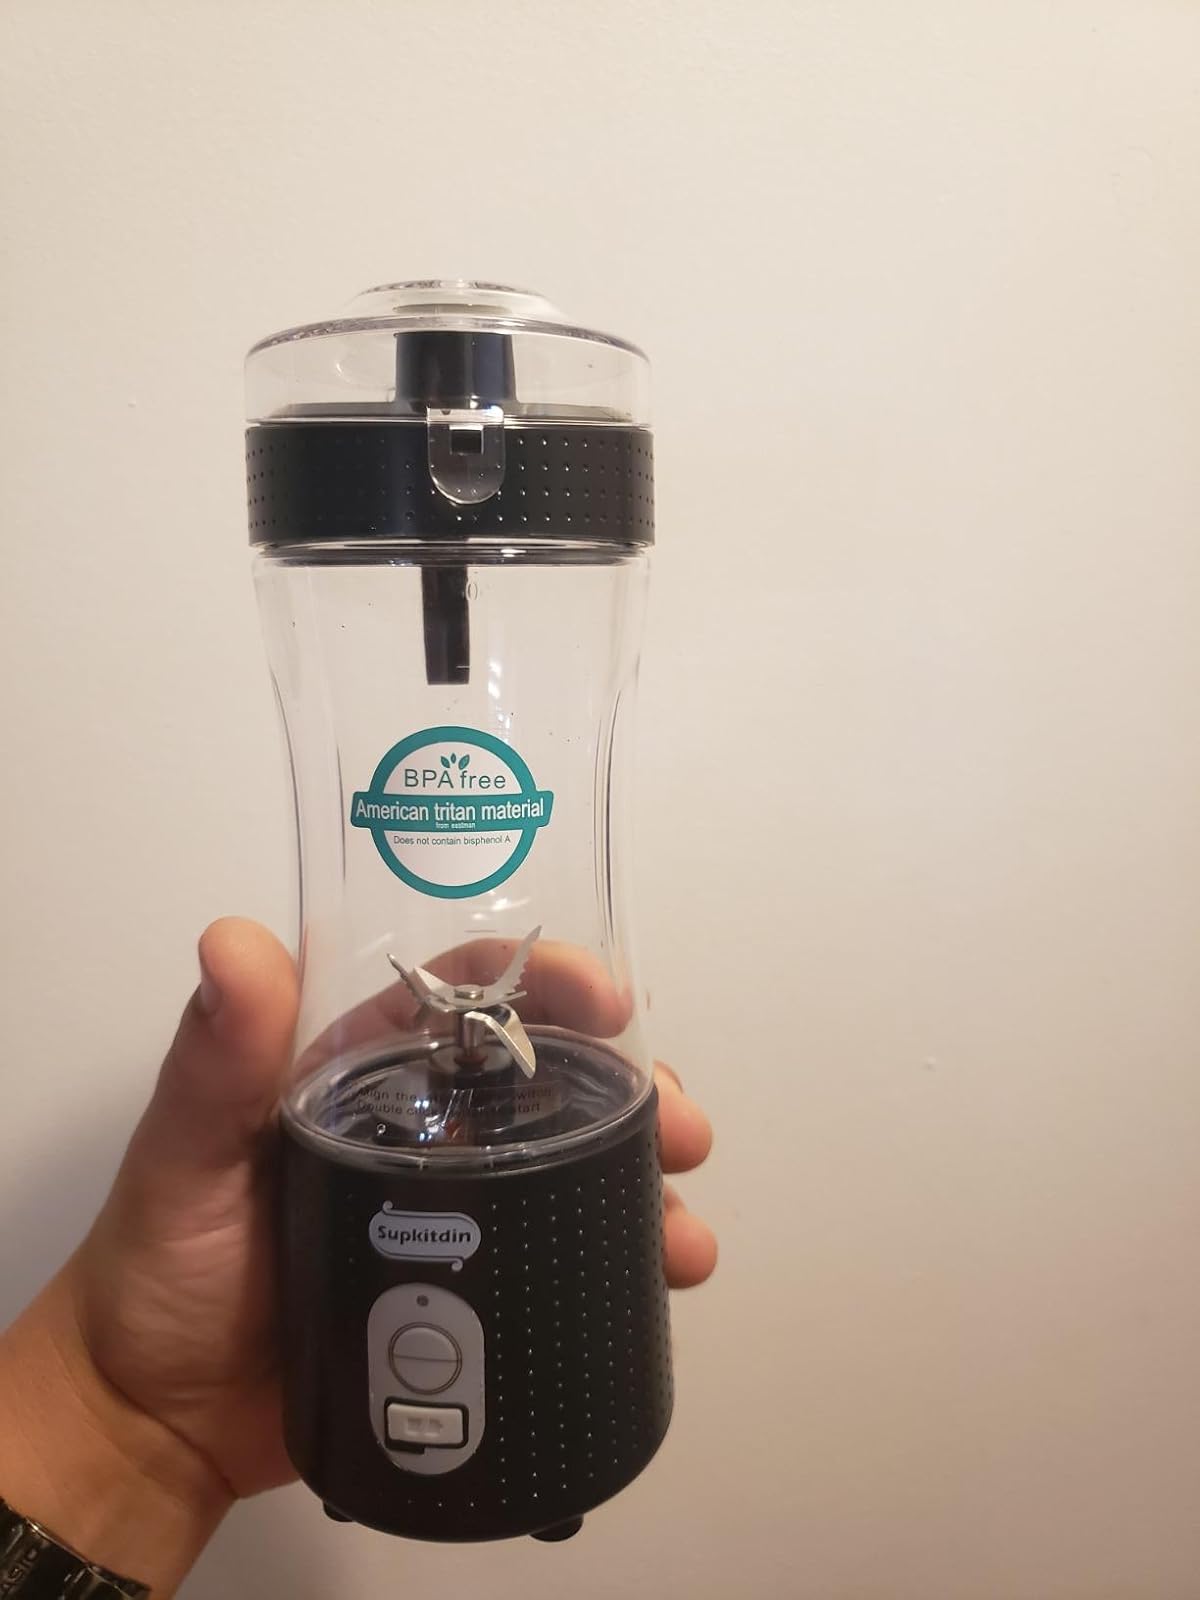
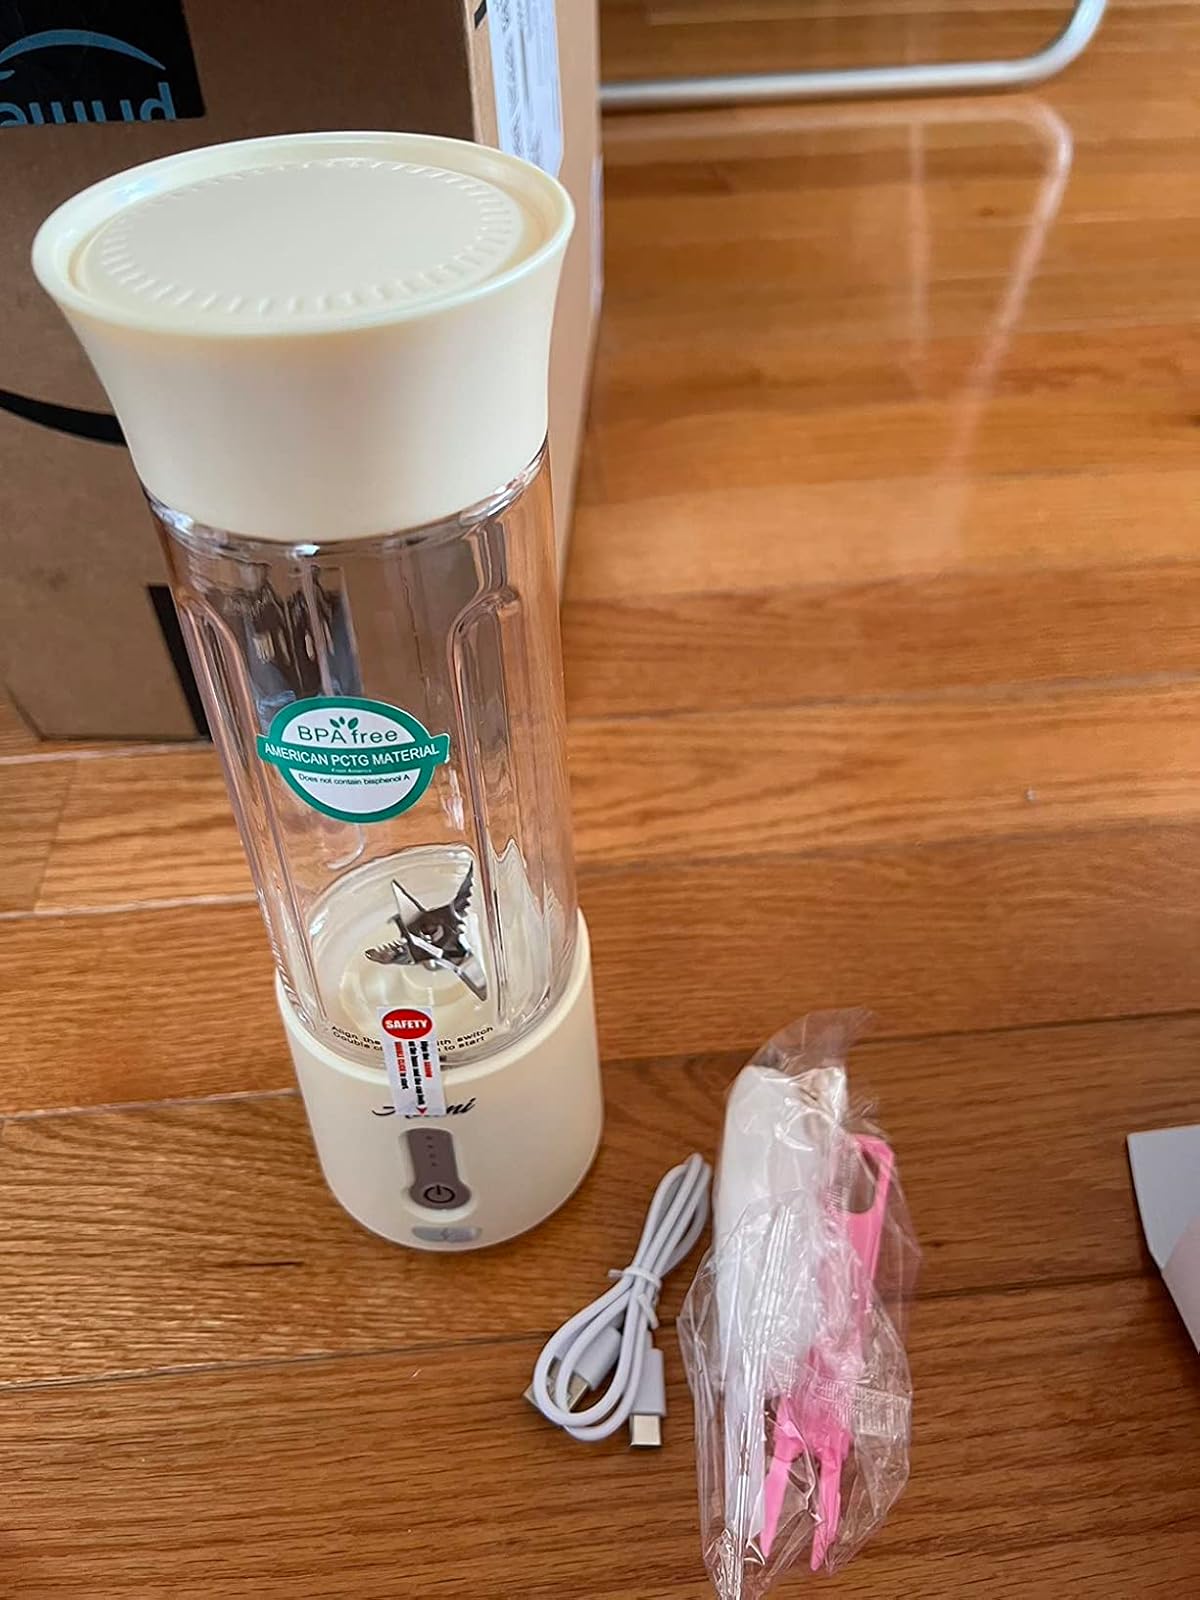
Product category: items_blender
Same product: no